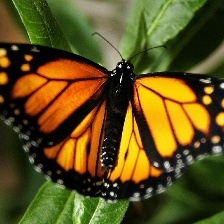
Species: MONARCH
Butterfly family (ImageNet category): monarch